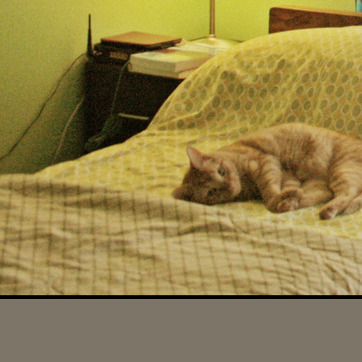
Material: other